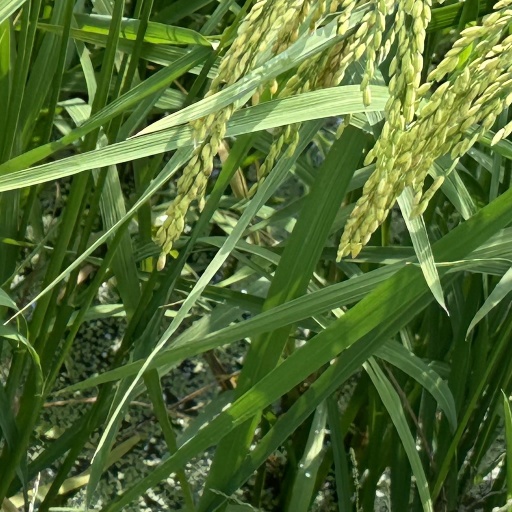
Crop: rice